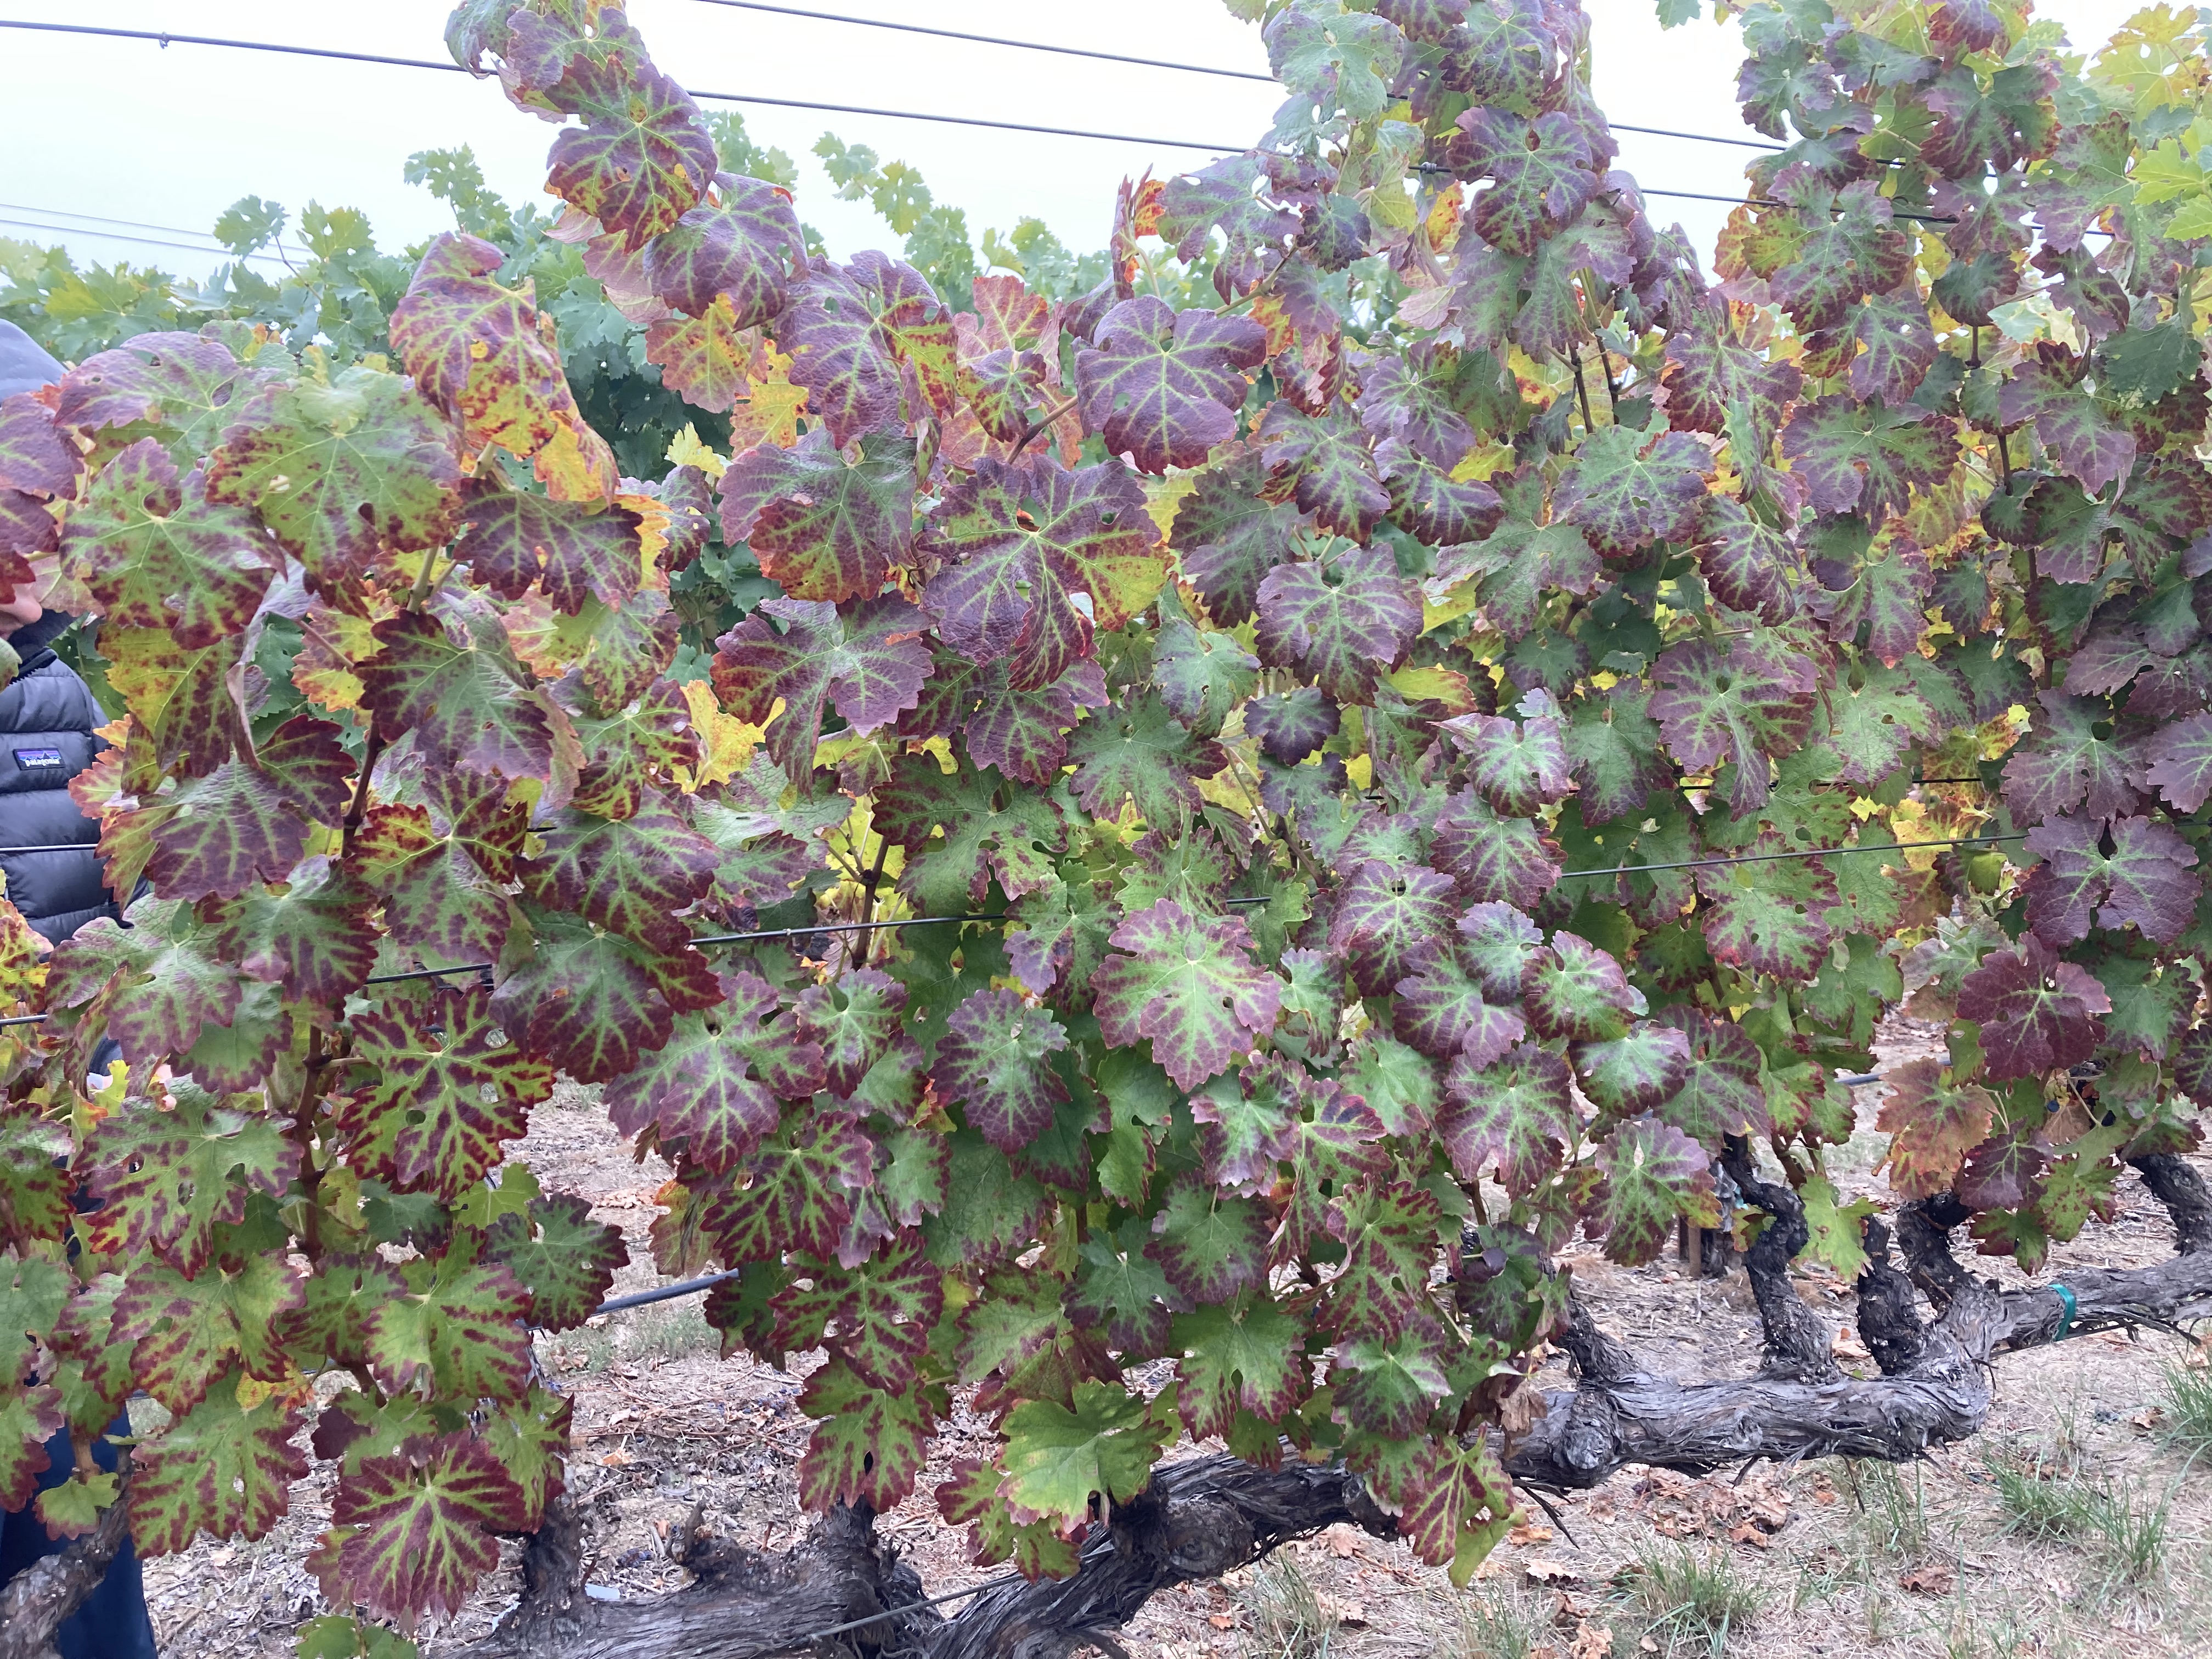
Label: Leafroll 3